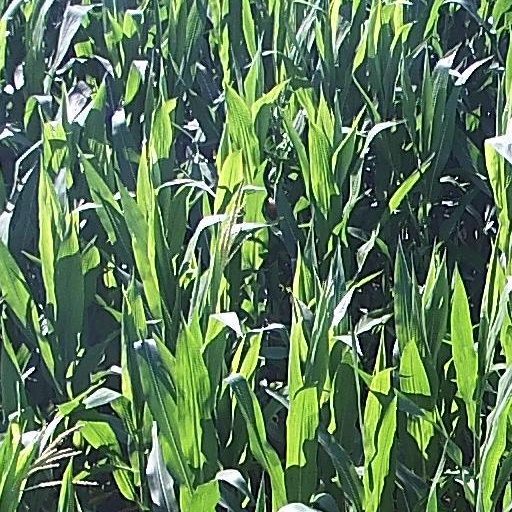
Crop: maize; corn